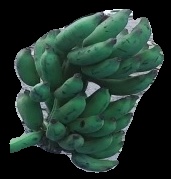
Variety: elakki-bale
Grade: grade3